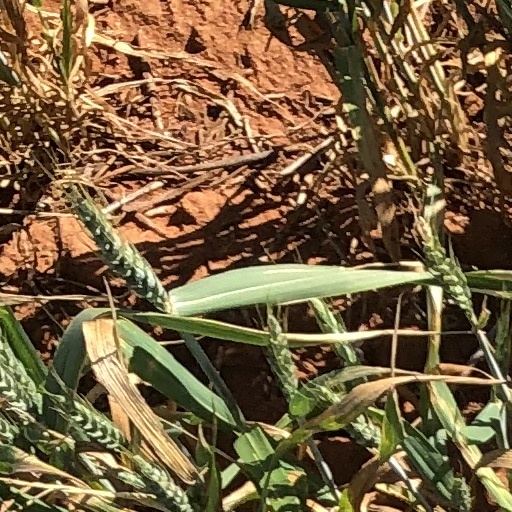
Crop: wheat